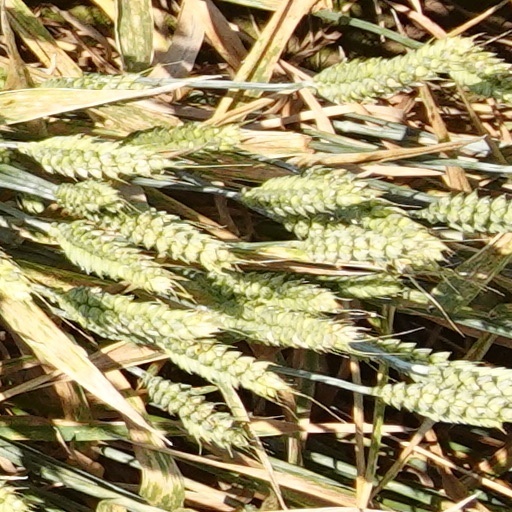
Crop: wheat